Parcelforce

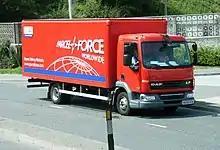
A Parcelforce delivery vehicle in 2009

Parcelforce Worldwide is a courier and logistics service in the United Kingdom. Parcelforce Worldwide is a trading name of Royal Mail, which is a subsidiary of International Distribution Services, and is organised within the UK Parcels, International and Letters division of the group. The company delivers to destinations worldwide, using an international partner network. Parcelforce Worldwide is a provider of express delivery services covering 99.6% of the world's population, with over 6,500 employees.